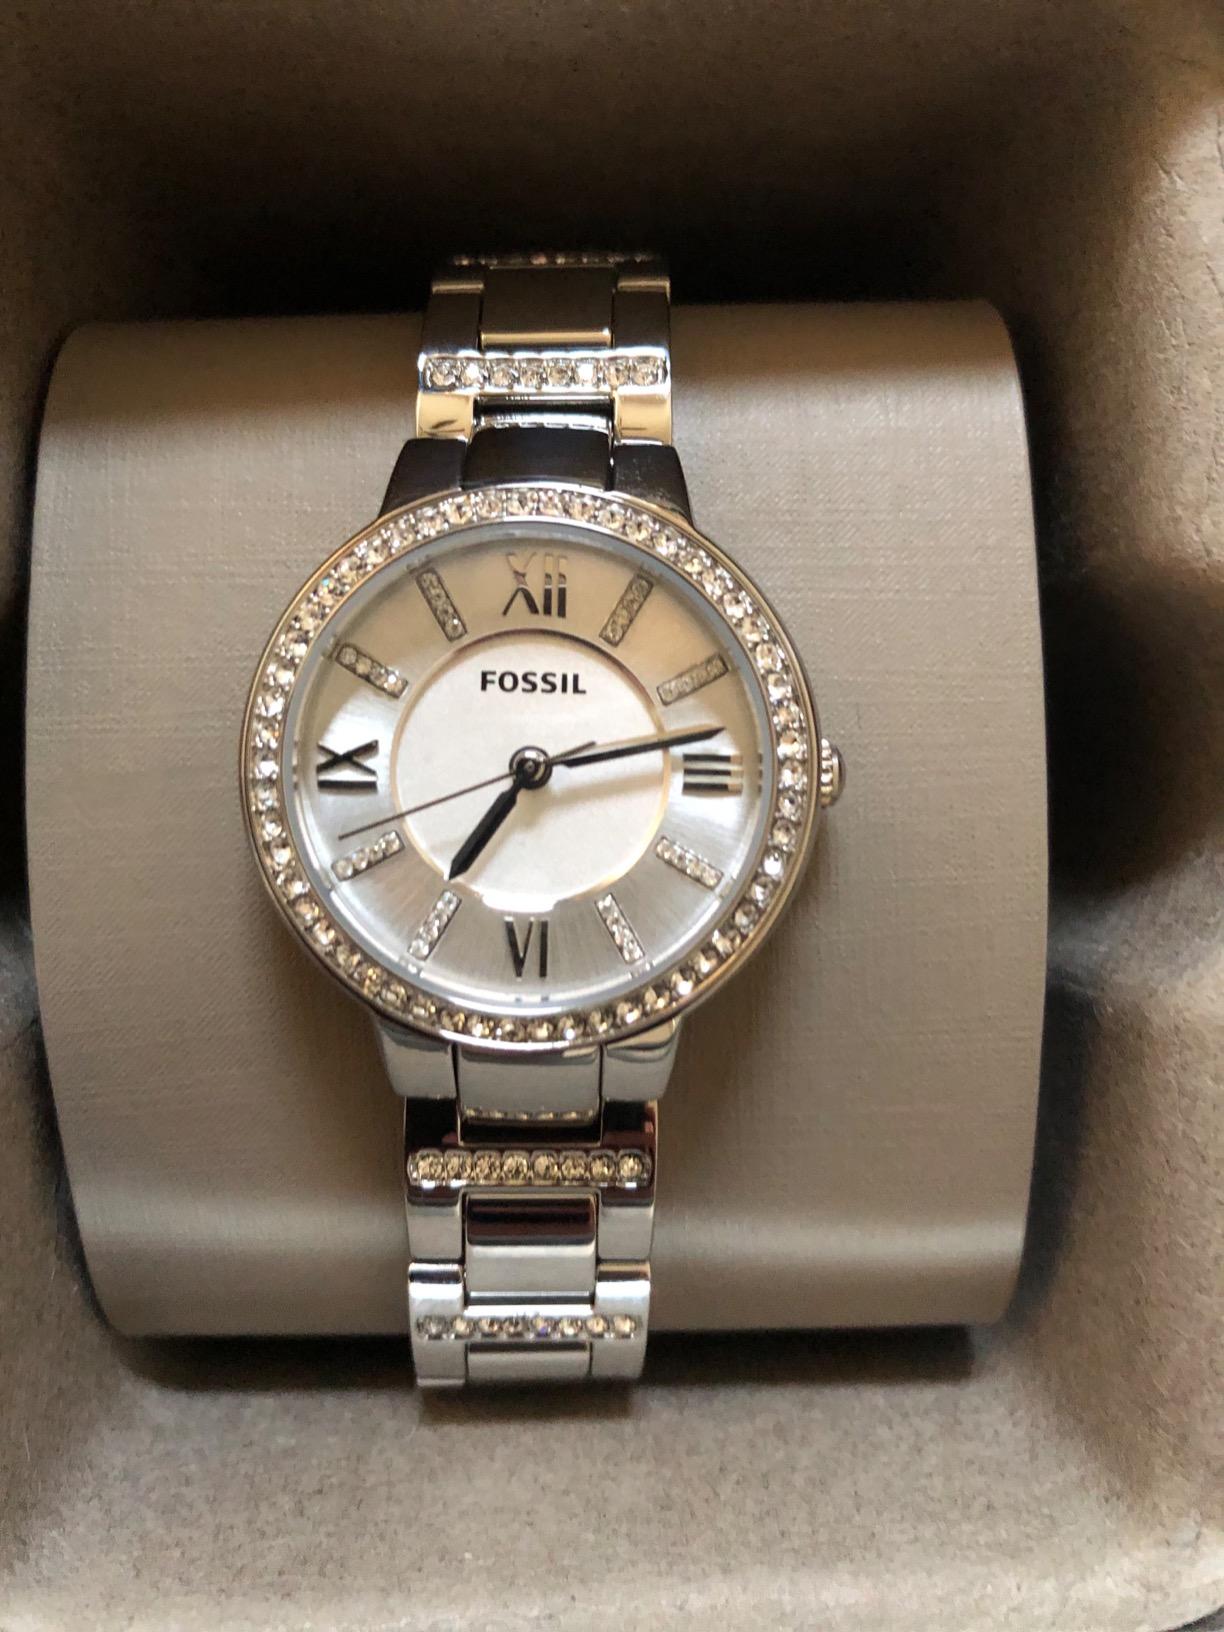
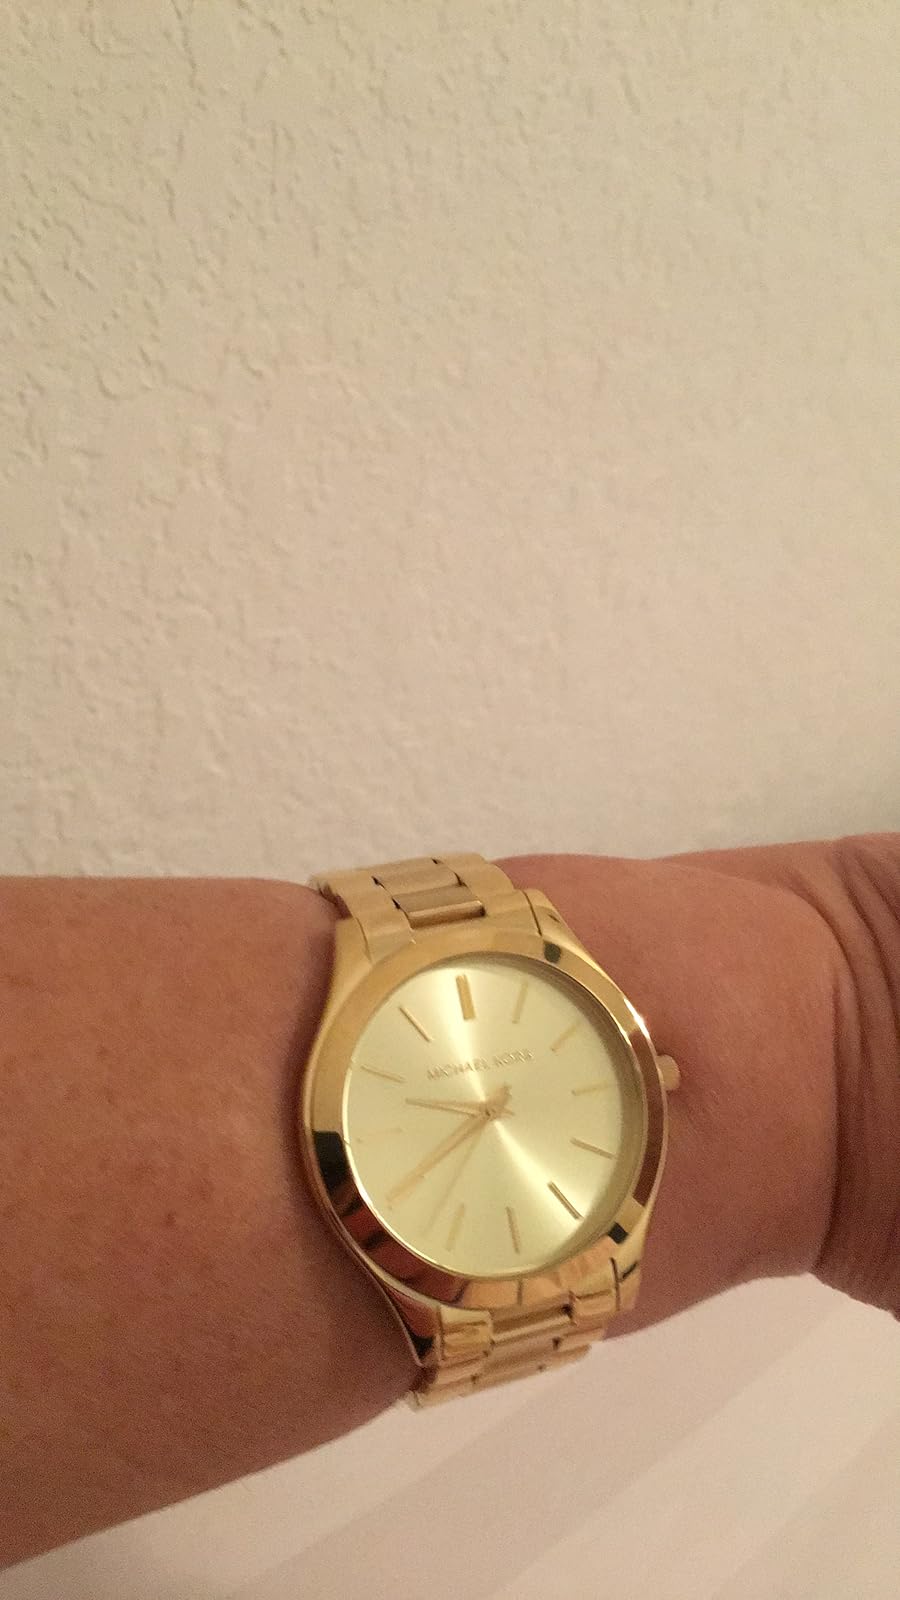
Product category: accessories_watch
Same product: no